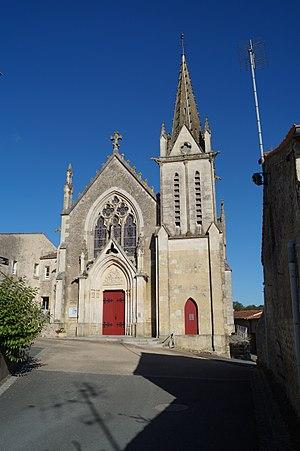
L’église Saint-Vincent de L’Orbrie.
L'Orbrie est une commune française située dans le département de la Vendée en région Pays de la Loire.
La liste des églises de la Vendée recense de la manière la plus complète possible les églises, cathédrale et basiliques situées dans le département français de la Vendée.